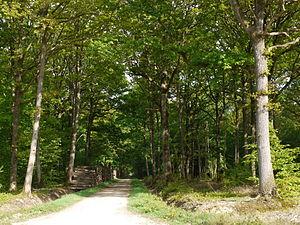
Foret de Rambouillet, Yvelines, France
Le Chêne rouvre ou Chêne sessile, parfois appelé Chêne à trochets, Chêne des pierriers, Chêne mâle ou Chêne noir est une espèce d'arbres des forêts des régions tempérées de l'hémisphère nord de la famille des Fagacées. On le connaît sous différentes appellations : drille, drillar, durelin.
La forêt de Rambouillet ou forêt d’Yveline, située dans le sud du département des Yvelines, est un des principaux massifs forestiers d'Île-de-France. Il s'agit d'un espace boisé de 200 km², dont 14 550 ha de forêt domaniale, qui s'étend sur le territoire de 29 communes. Le peuplement est constitué principalement de chênes, à hauteur de 68 %, et de résineux pour 25 %. Ce massif comporte des étangs, des zones rocheuses, des étendues de sable, des vallons et des cascades. Une partie de la forêt se trouve dans le parc naturel régional de la haute vallée de Chevreuse.